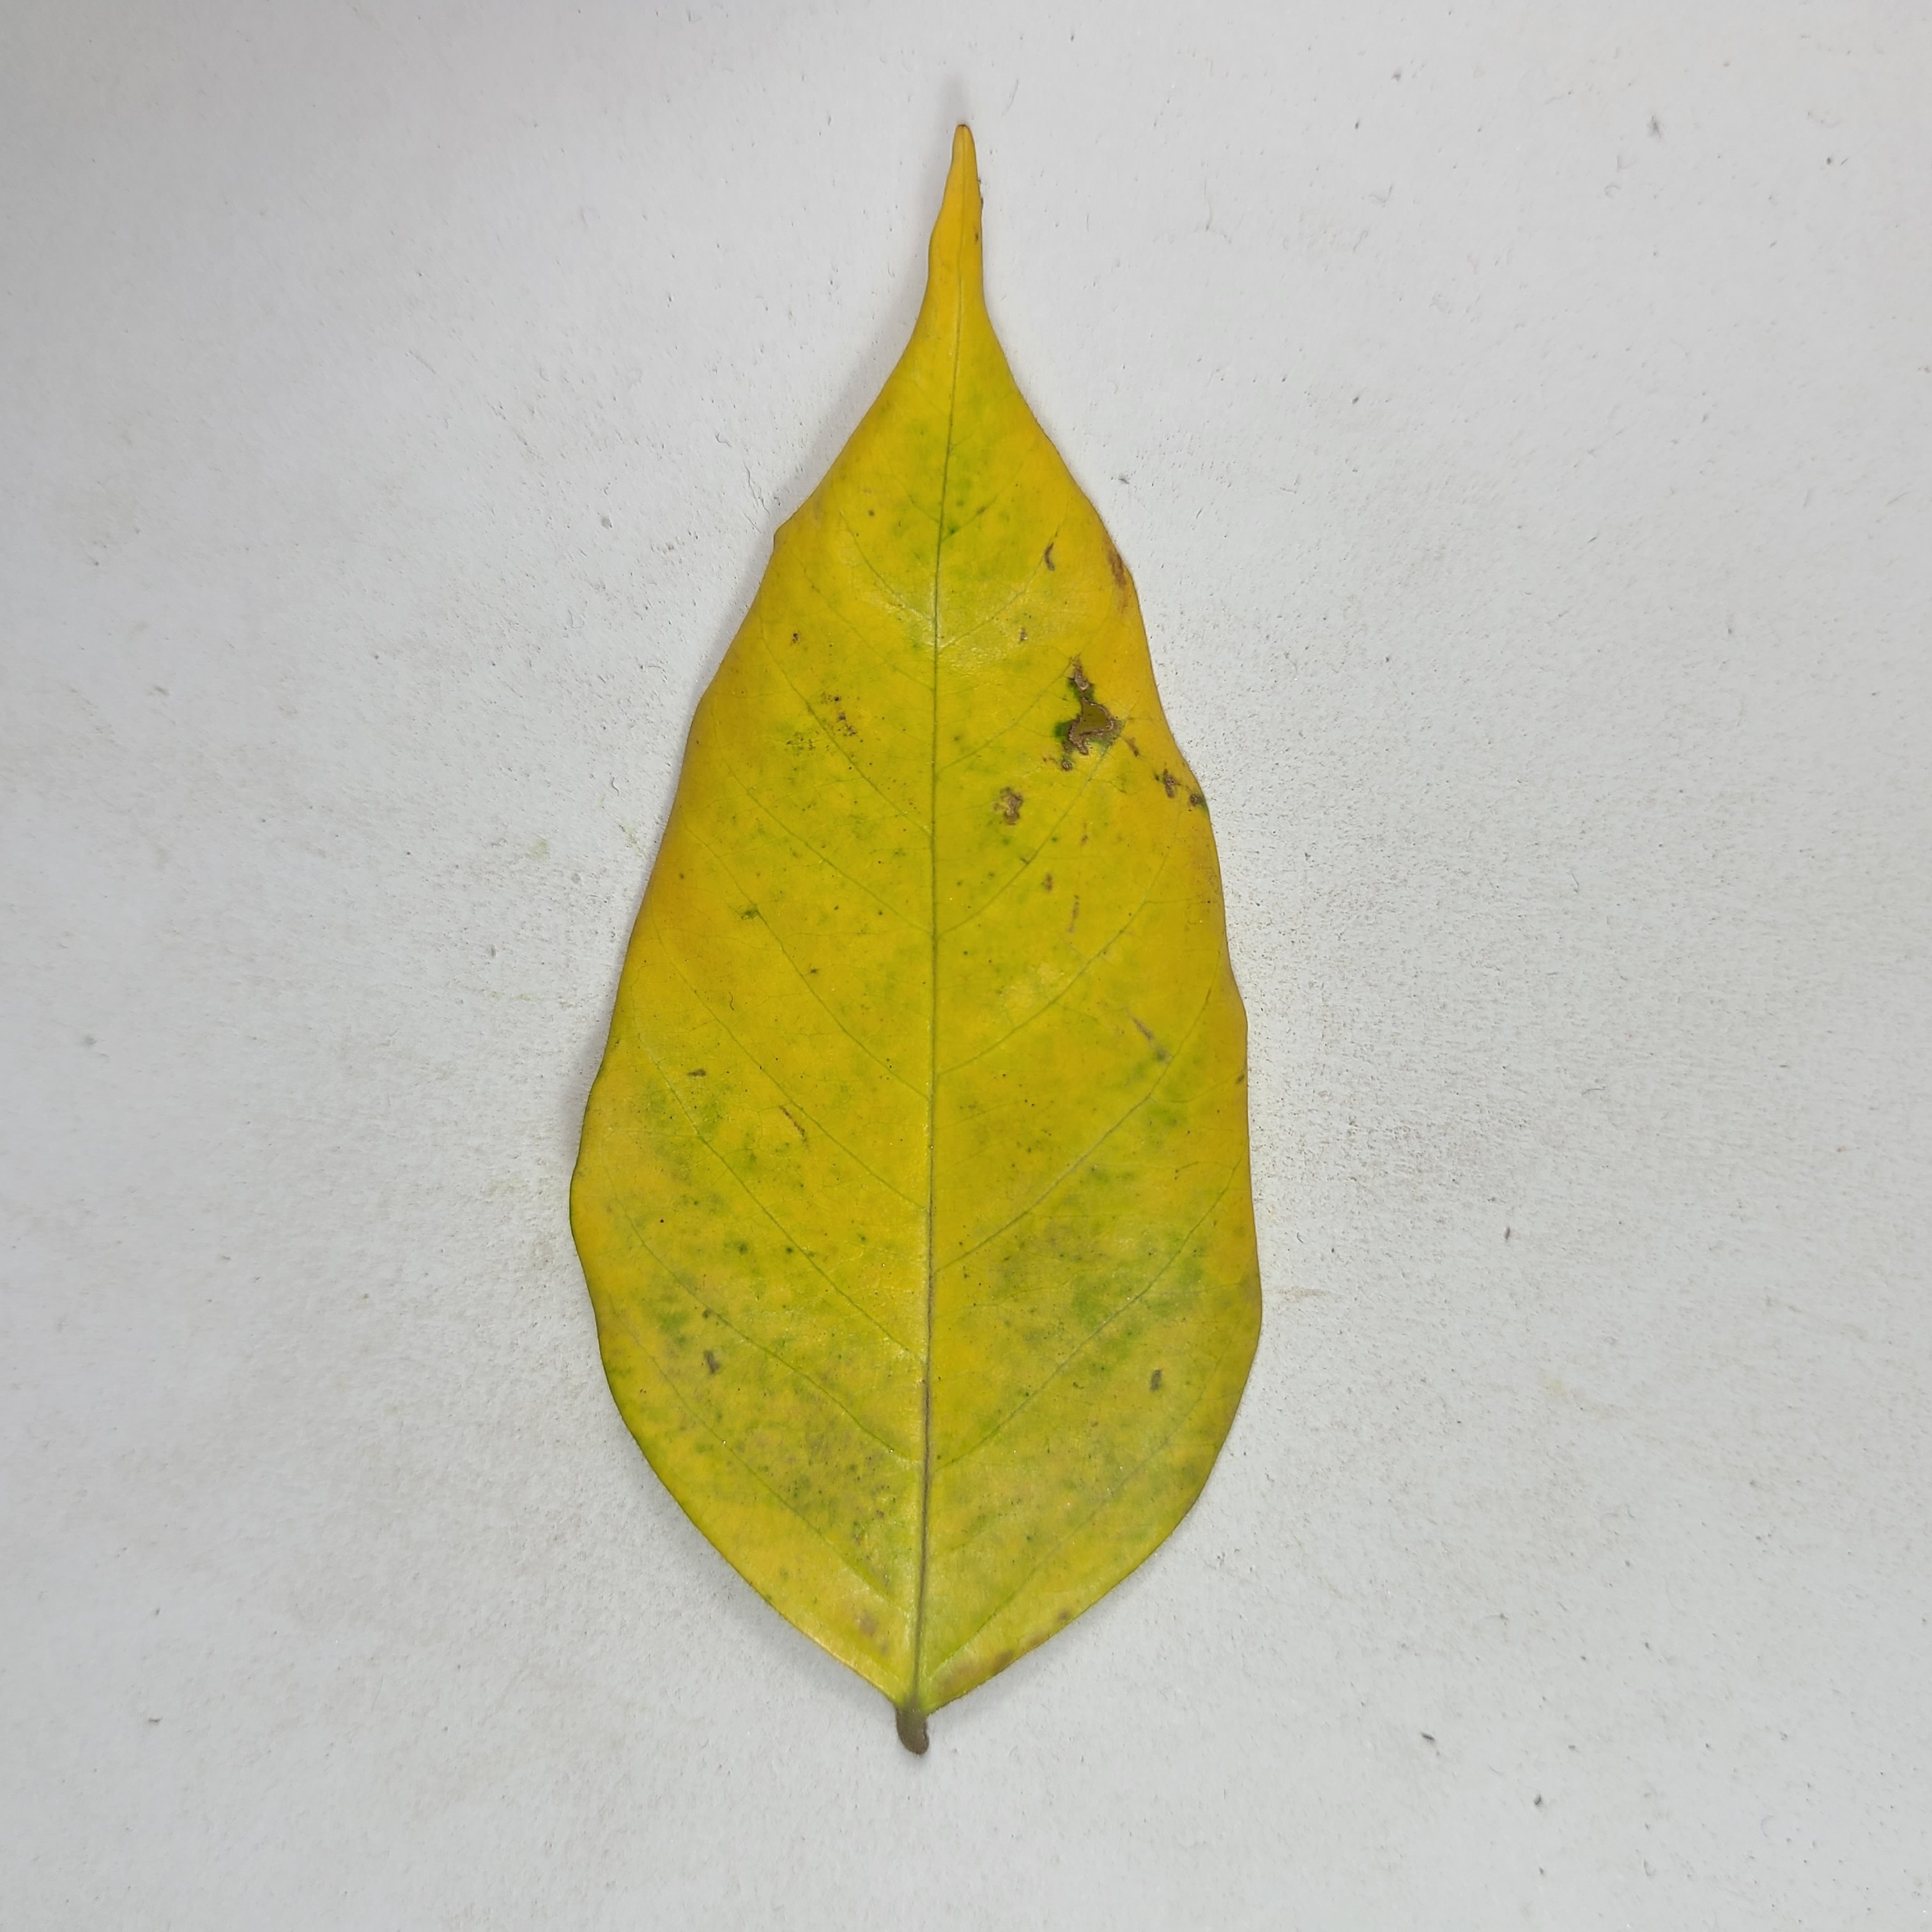
Label: Yellow Leaves